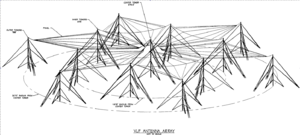
L'émetteur très basse fréquence de Cutler est la station de radio à très basse fréquence de la marine américaine à Cutler, dans le Maine. La station fournit une communication à sens unique aux sous-marins de la flotte de l’Atlantique, à la fois en surface et immergés. Il émet avec l'indicatif NAA, à une fréquence de 24 kHz et une puissance d'entrée pouvant atteindre 1,8 mégawatts. Il est l'un des émetteurs radio les plus puissants au monde.